April Fool's Day (1986 film)

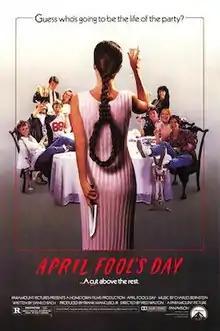
Theatrical release poster

April Fool's Day is a 1986 American black comedy mystery slasher film directed by Fred Walton, produced by Frank Mancuso Jr., and starring Thomas F. Wilson, Deborah Foreman, Griffin O'Neal, Amy Steel, Ken Olandt, Deborah Goodrich, and Leah Pinsent. The plot follows a group of college students vacationing during April Fool's Day weekend on an island estate, which is infiltrated by an unknown assailant.